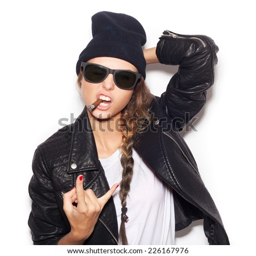
hipster girl in sunglasses and black beanie smoking and giving the sign .